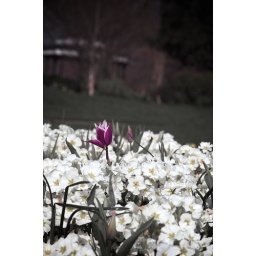
Color in a field of white